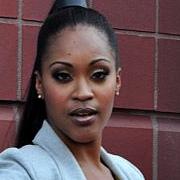
Age: 24